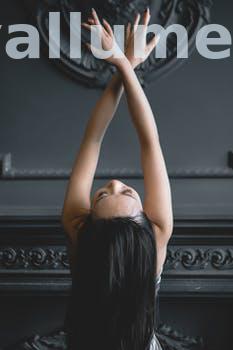
Label: Watermark